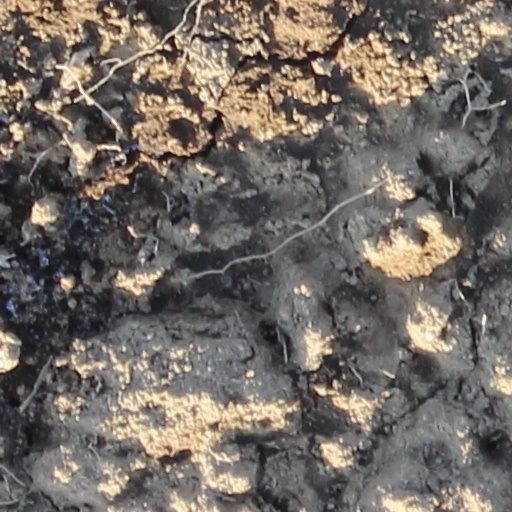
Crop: wheat